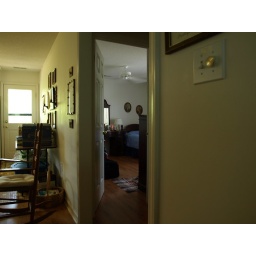
Inside beach house in Pawleys Island, SC.